Walter Driver

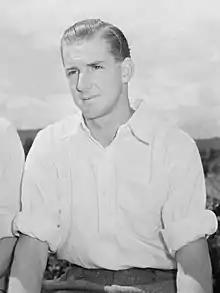
Driver in New Zealand in 1950

Walter George "Wally" Driver (25 September 1922 – 11 January 1994) was an Australian cricketer. He played two first-class cricket matches for Victoria in 1946–47 and four matches for Western Australia in the 1949–50 season. Driver toured New Zealand with the Australian team in February and March 1950, but in May 1950 he returned to Melbourne because he believed the prospects of finding suitable employment were brghter in Melbourne than Perth. He did not play first-class cricket again.